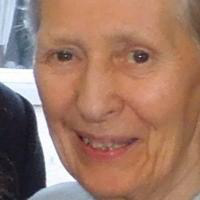
Age group: age 80 +